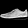
Label: Sneaker